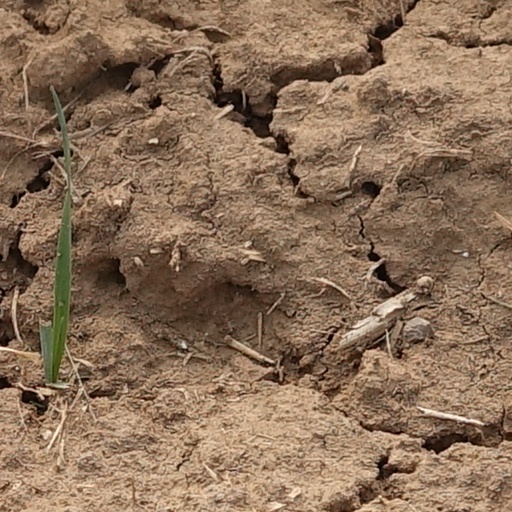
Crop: wheat